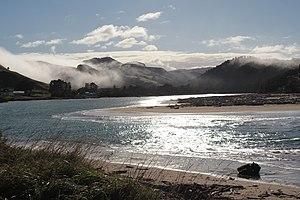
L'Akitio est un fleuve de 35 km situé en Nouvelle-Zélande dans le district de Tararua, dans la région de Manawatu-Wanganui, dans l'île du Nord qui se jette dans l'océan Pacifique à Akitio, au sud du cap Turnagain sur la côte est de l’île.